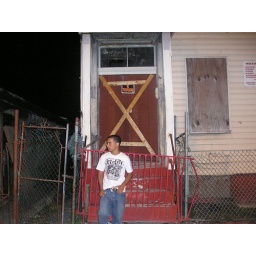
a boy next to a abandon house in Paterson New Jersey